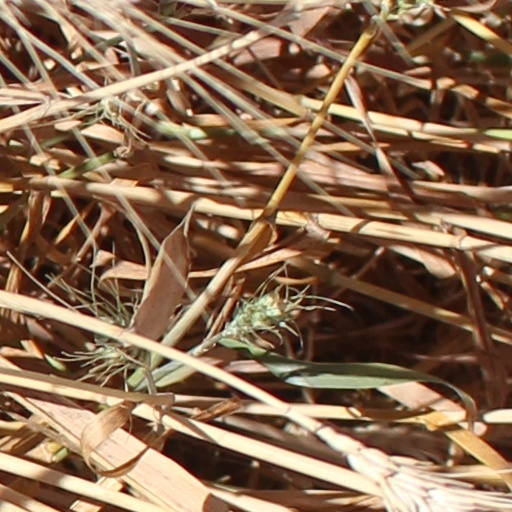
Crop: wheat